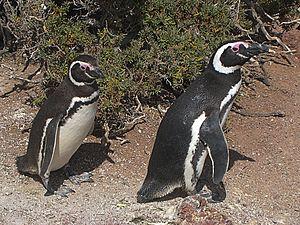
Les Sphénisciformes sont un ordre d'oiseaux de mer inaptes au vol vivant dans l'hémisphère austral et dont les membres sont appelés manchots. Les manchots à aigrettes sont également nommés gorfous. Les espèces modernes sont regroupées dans la famille des sphéniscidés.
Punta Tombo est une réserve de faune sur la côte atlantique de la province de Chubut, en République argentine, et une des principales colonies continentales de reproduction du manchot de Magellan, située à 120 kilomètres au sud de l'embouchure du Río Chubut, où se trouvent les villes de Rawson et de Trelew.